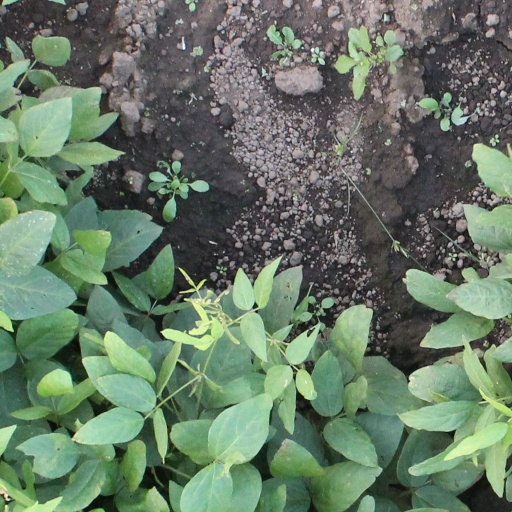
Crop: soybean